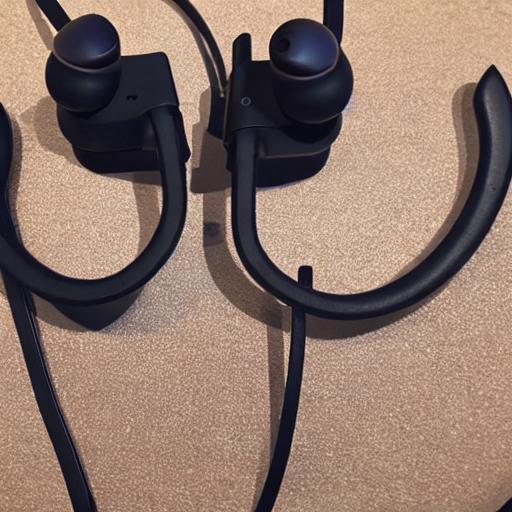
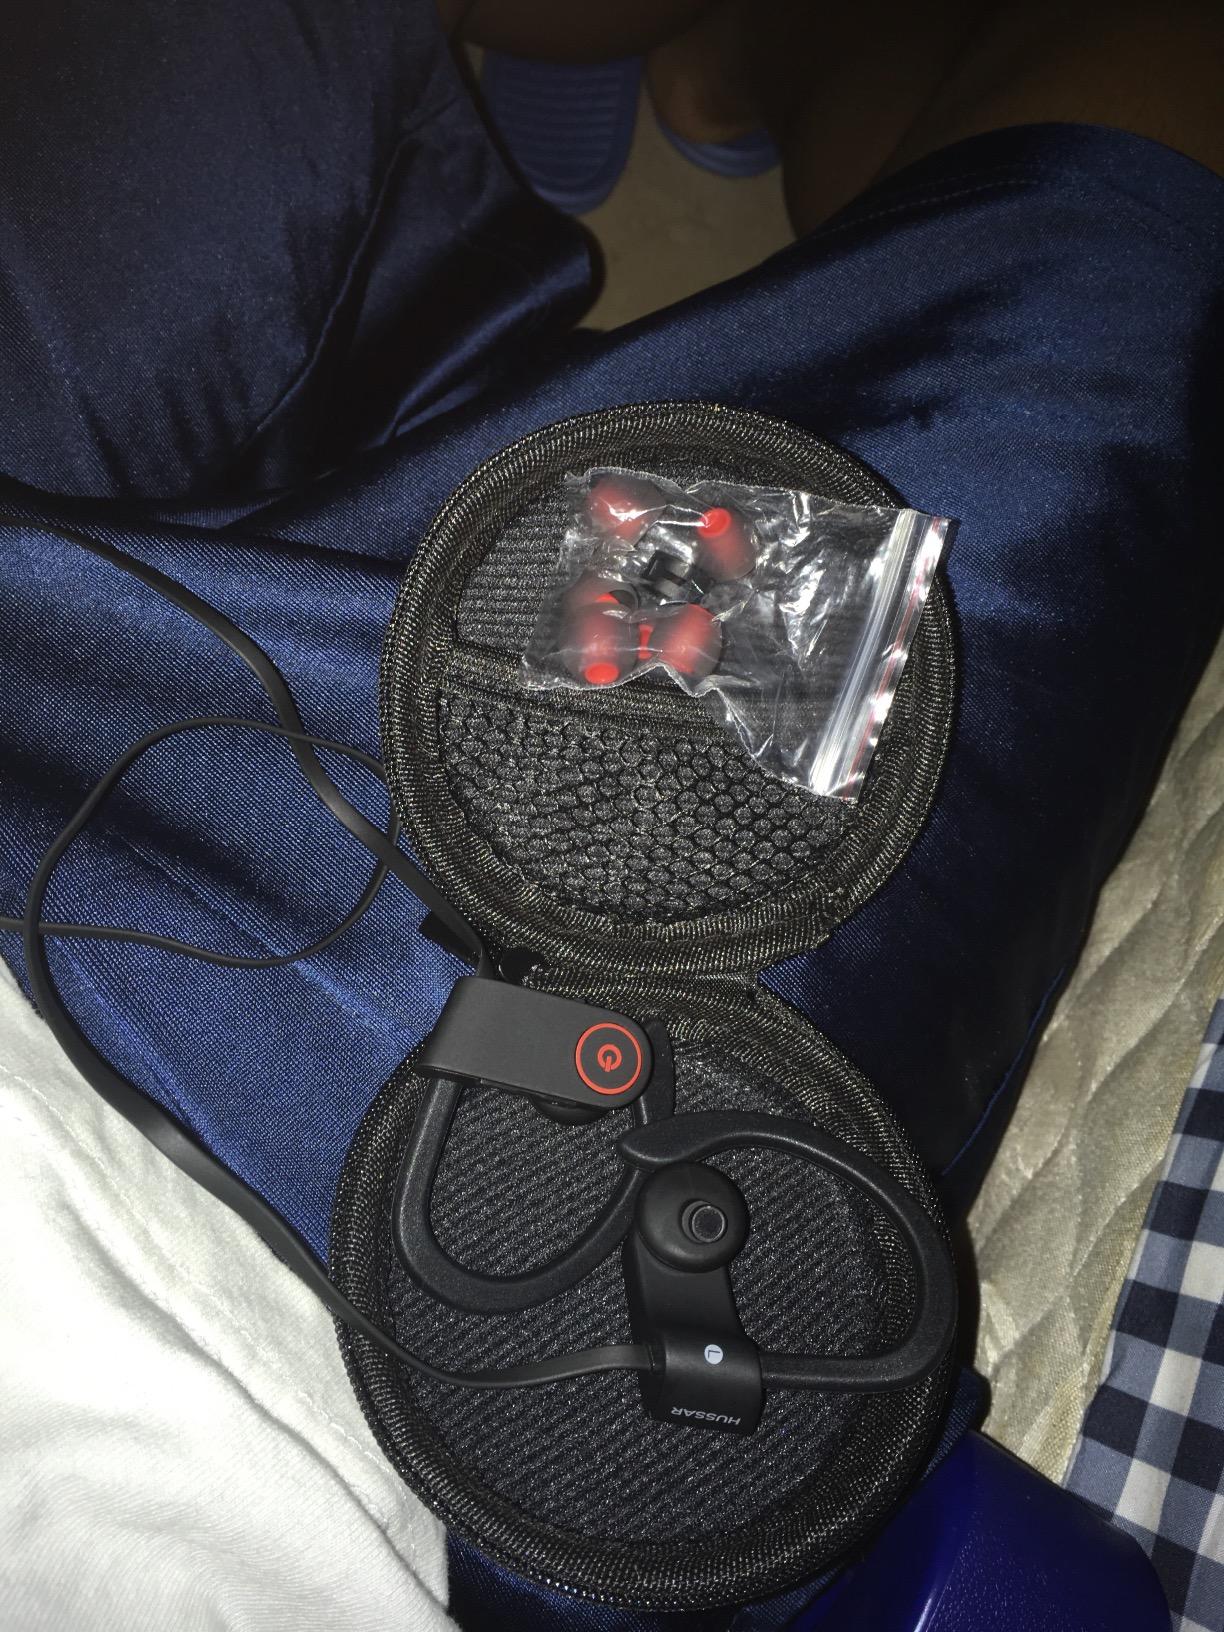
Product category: headphones
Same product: no